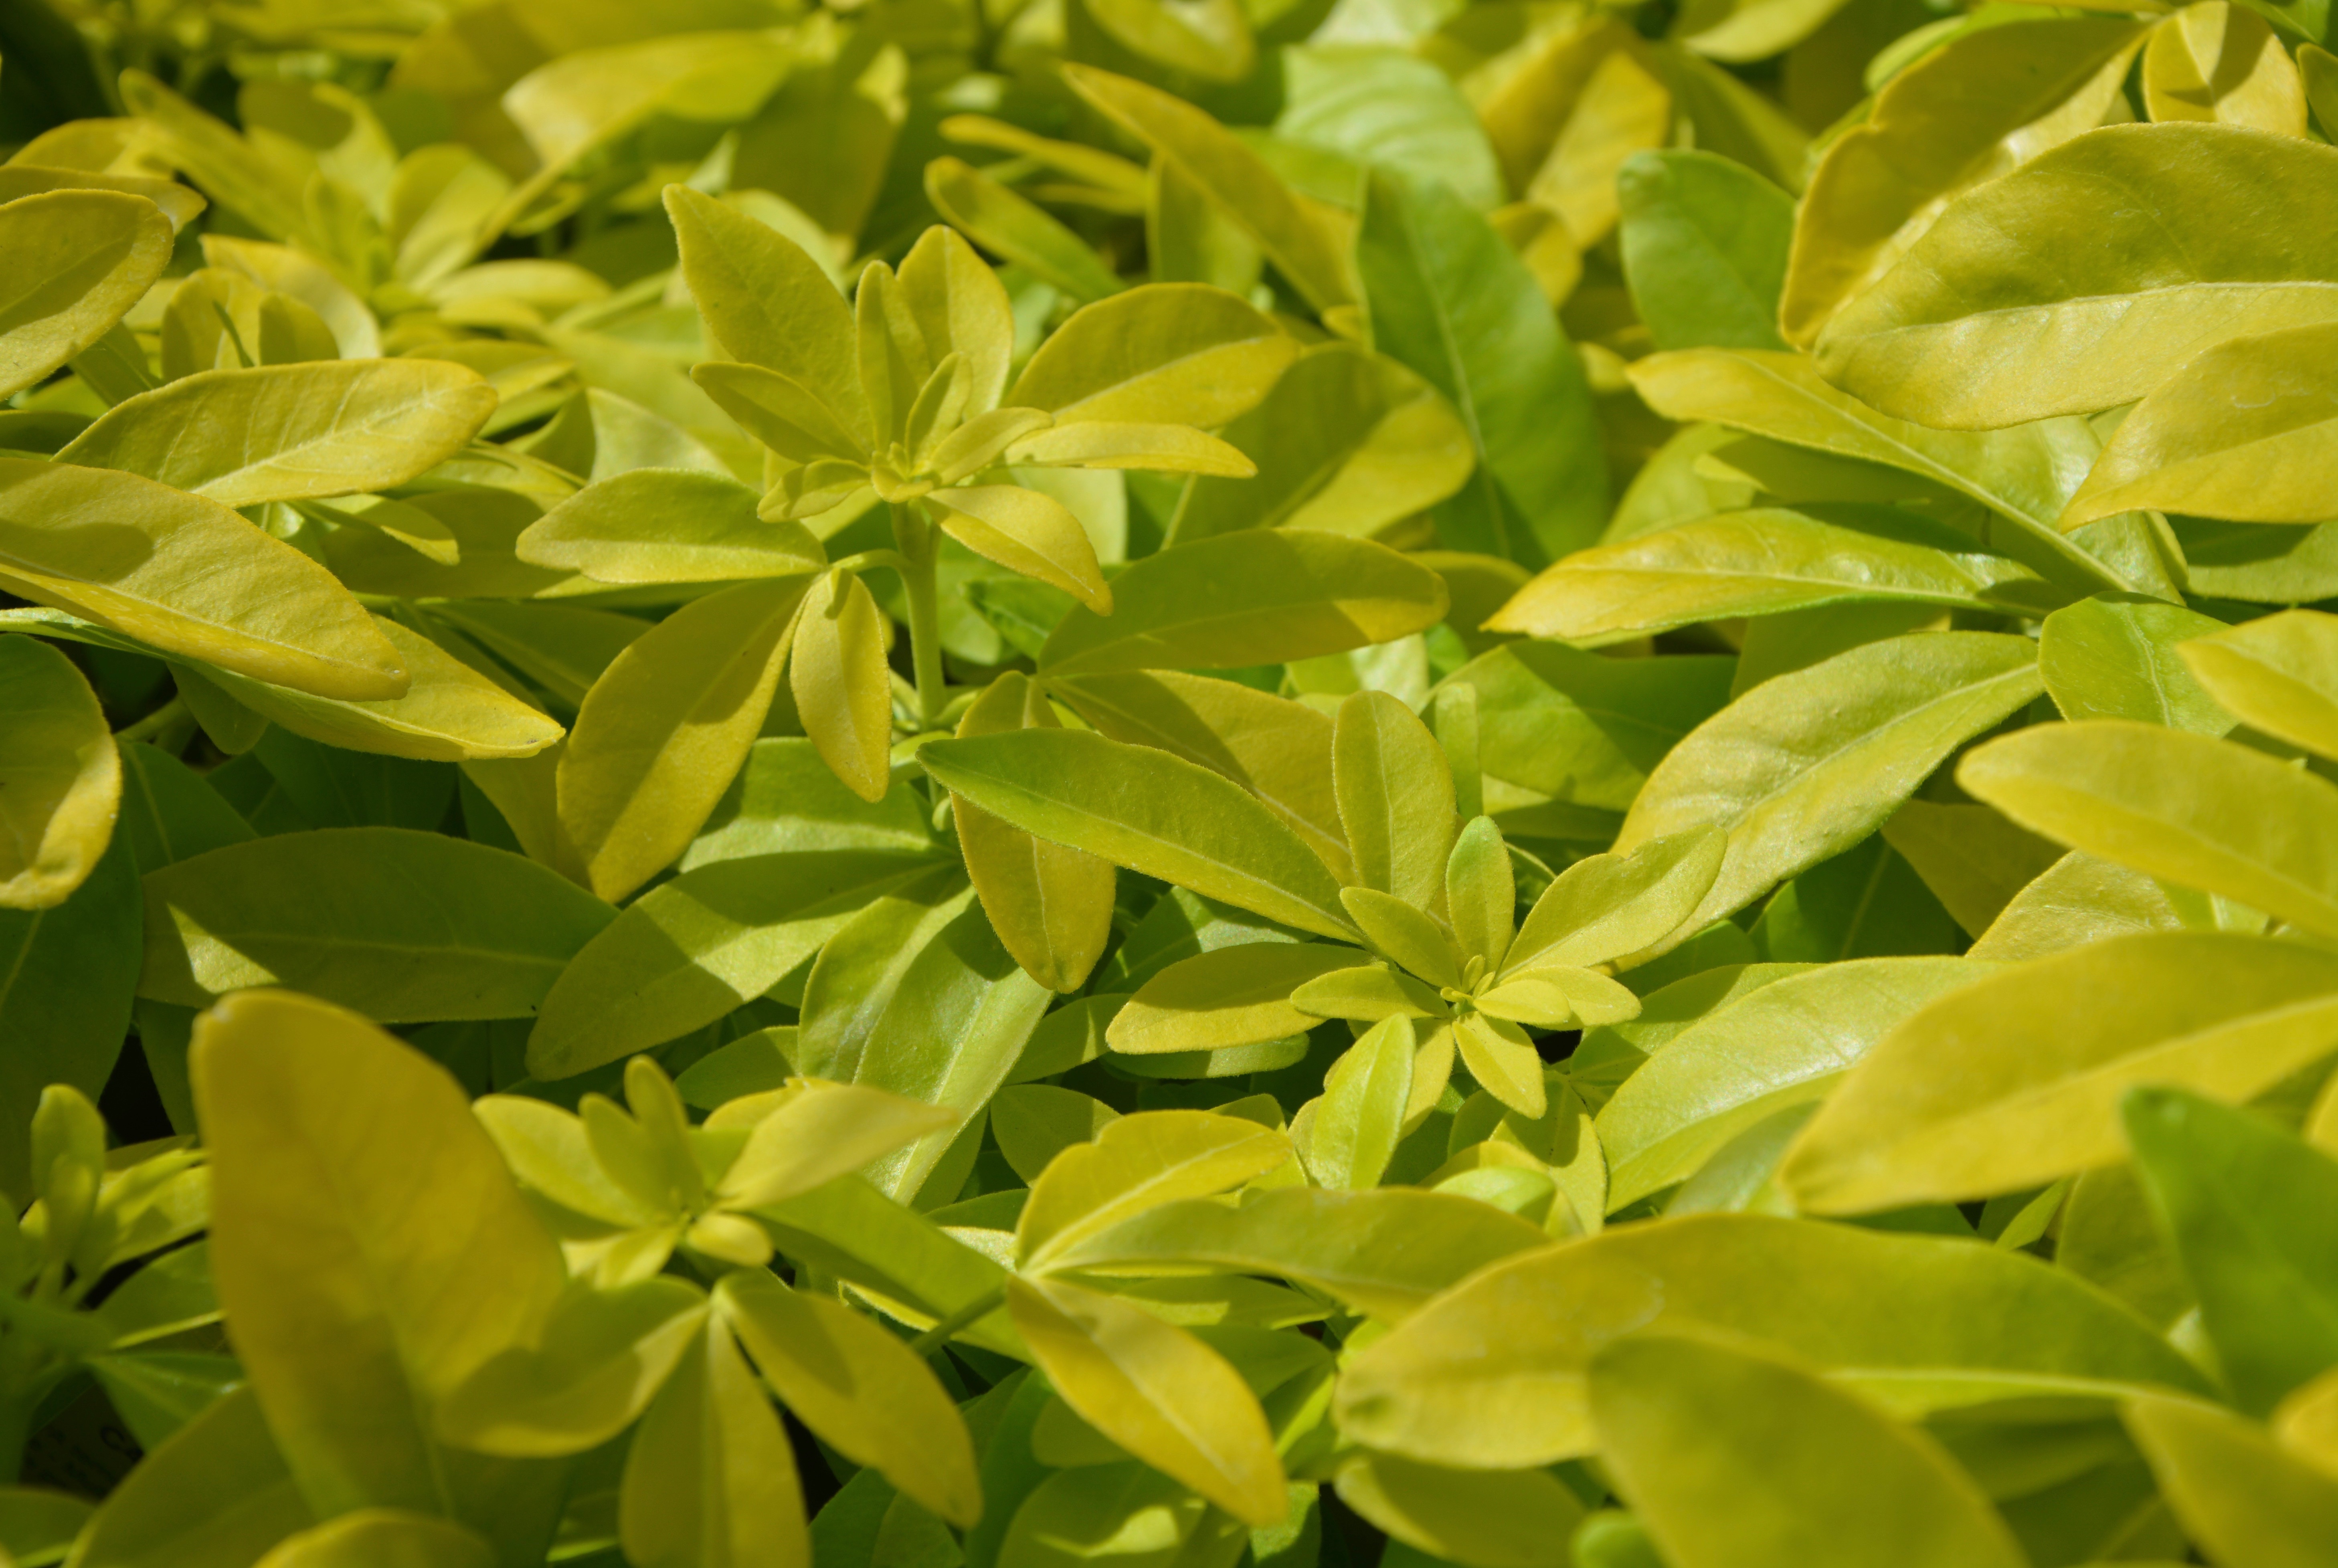
tree, nature, plant, leaf, flower, food, green, herb, produce, evergreen, botany, garden, flora, plants, leaves, shrub, jasmine, flowering plant, land plant, pittosporum